2017 New Democratic Party leadership election

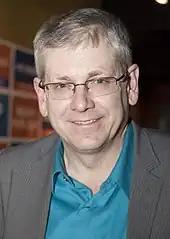
Charlie Angus

Charlie Angus, , has been the MP for Timmins-James Bay since 2004 and was elected NDP Caucus Chair in January 2016. He is the author of eight books and worked as a journalist, a roofer, and a dishwasher earlier in life. Before entering politics, Angus was a member of the Toronto punk band L'Étranger with Andrew Cash and Peter Duffin, from 1980 to circa 1984, and subsequently formed the country band Grievous Angels in 1986. From 1985 to 1990, Angus and his wife Brit Griffin lived in Angelus House, a Catholic Worker house they founded, where they invited the homeless to live with them. They also established a separate homeless shelter in 1986. In 1990, they moved to northern Ontario, where Angus owned and ran a magazine and eventually entered politics. Angus stepped down as Caucus Chair and Indigenous Affairs Critic on November 23, 2016, to consider a leadership bid. He formally registered his campaign with Elections Canada on February 20, 2017, and publicly launched it on February 26.